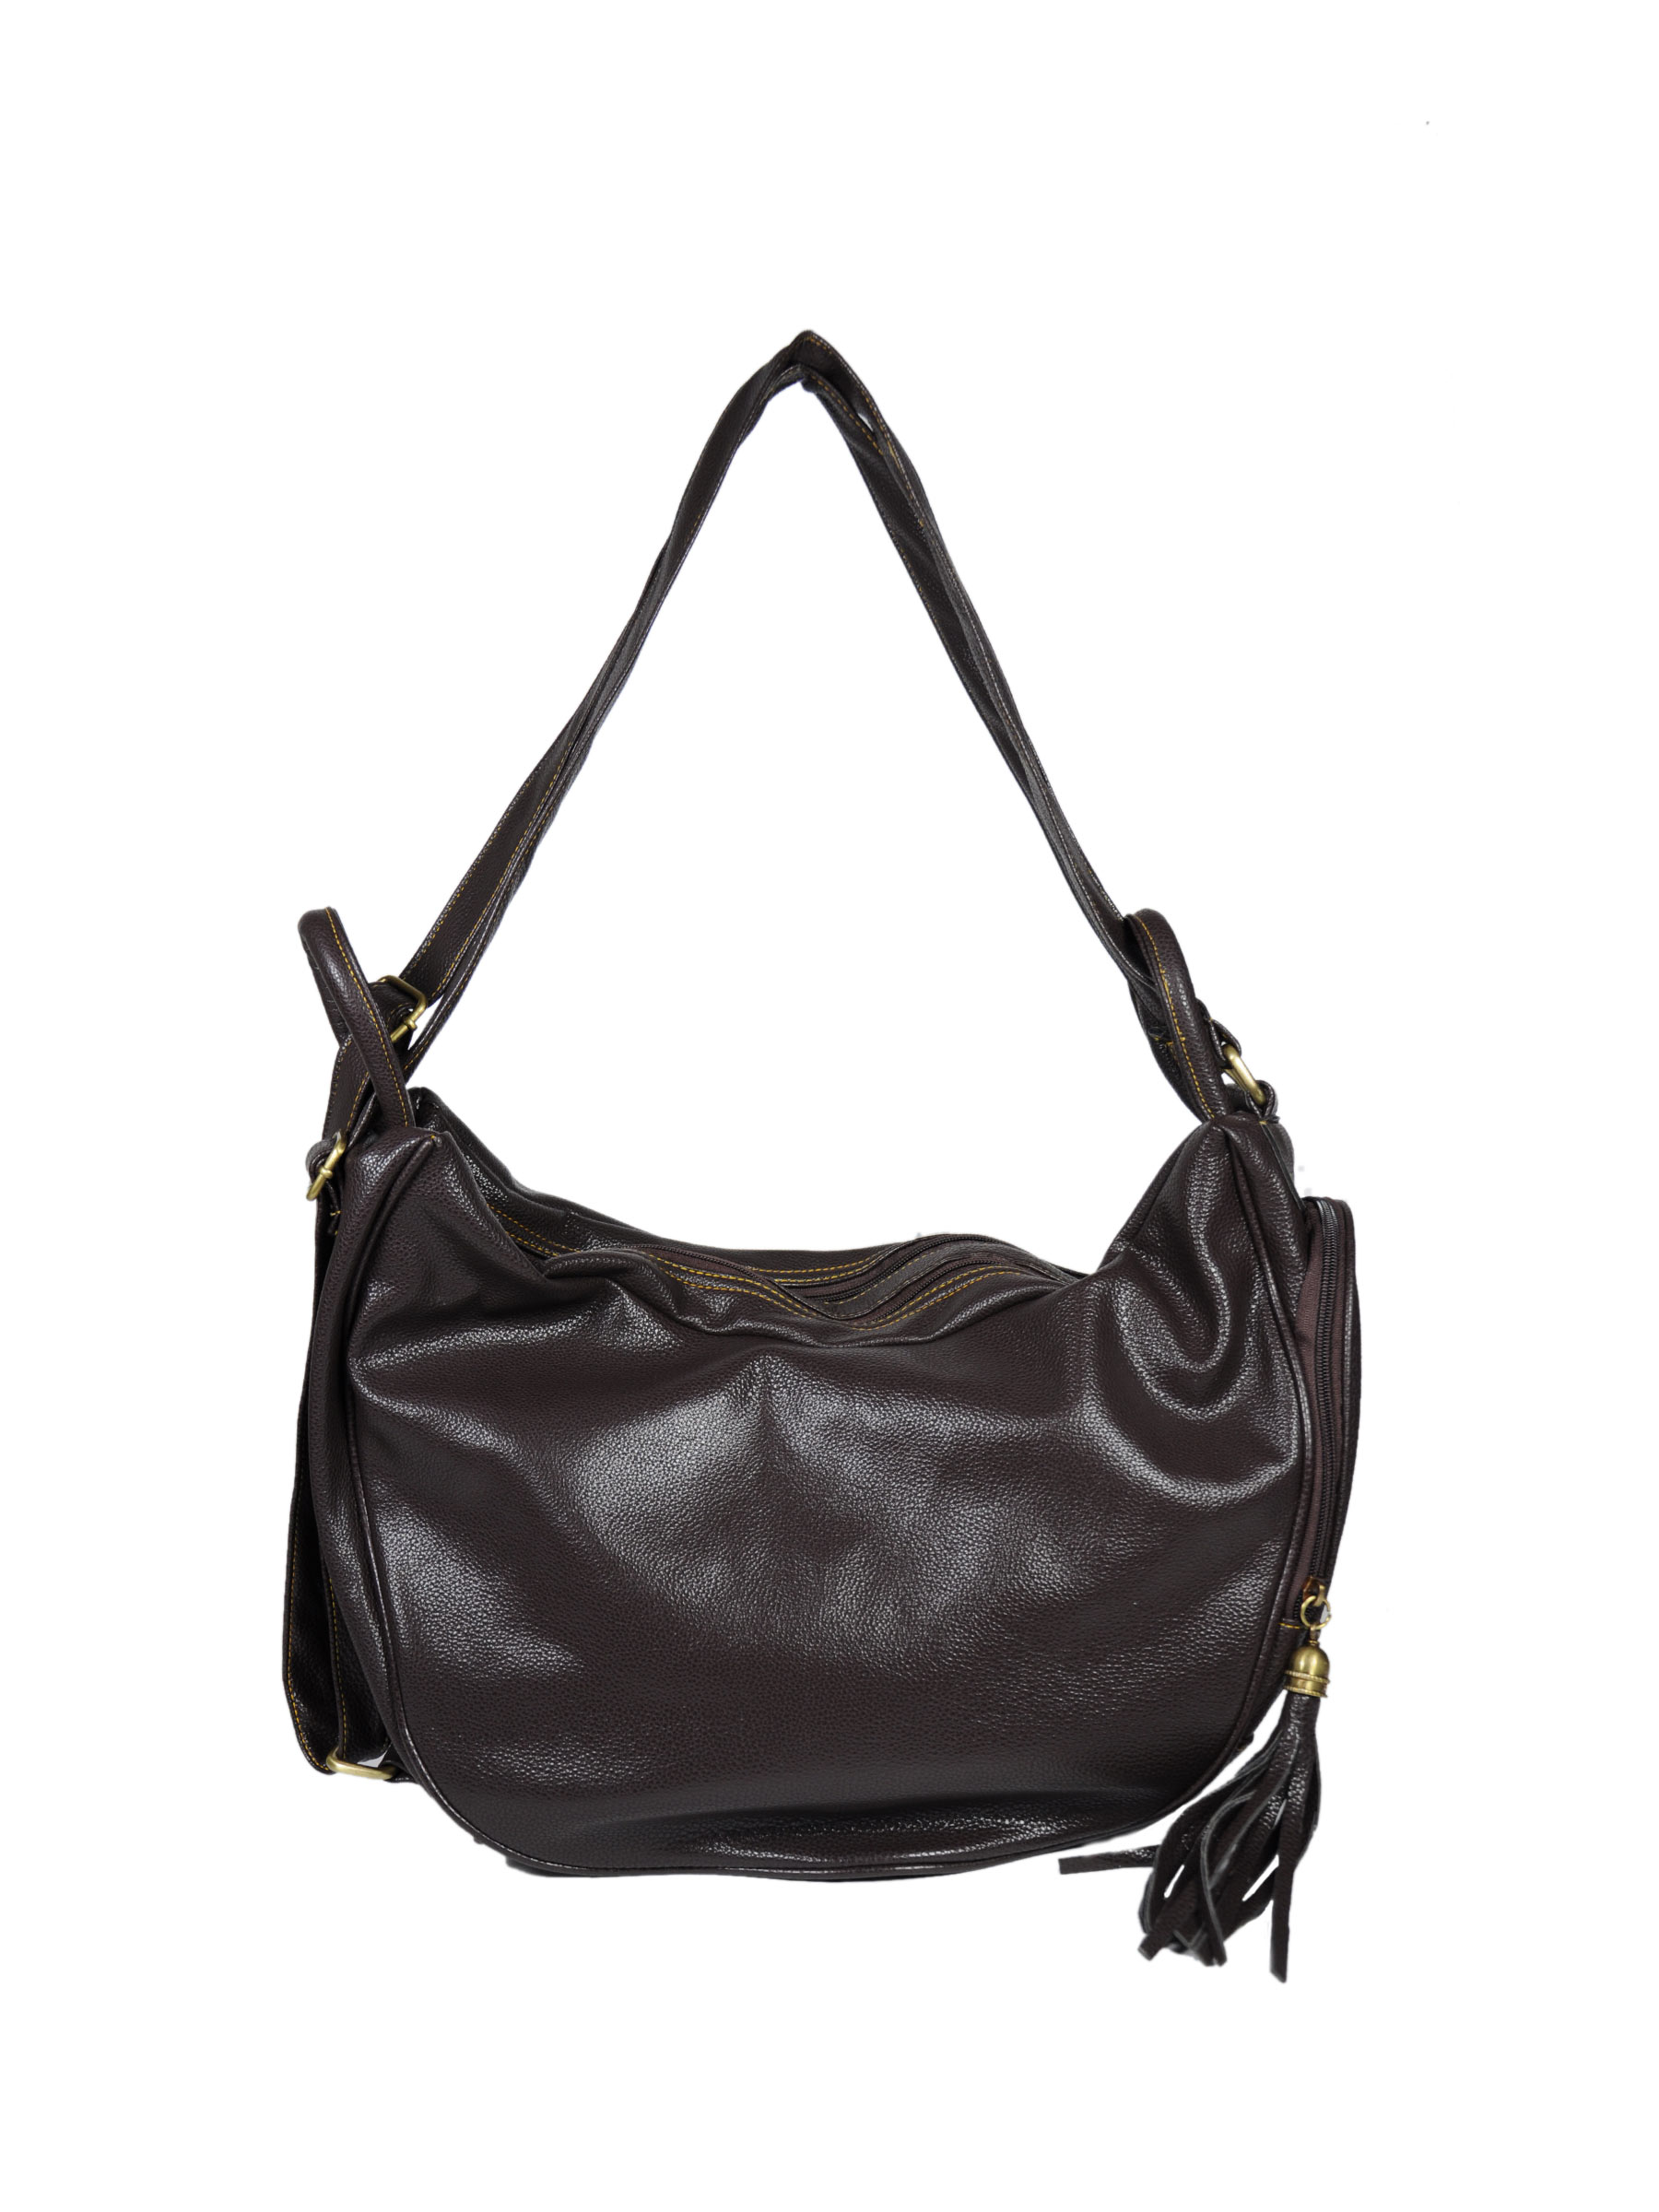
Murcia Women SLB Bag Brown Handbags
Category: Accessories / Bags / Handbags
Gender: Women
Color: Brown
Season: Winter 2015
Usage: Casual